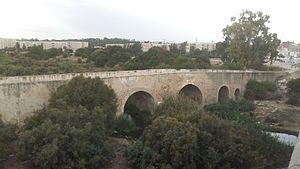
Pont archéologique de Oued Meliane This is a photo of the protected monument identified by the ID 13-16 in Tunisia.